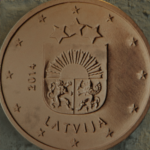
Coin value: 2cents
Country: lv
Edition: standard